2007 AT&T 250

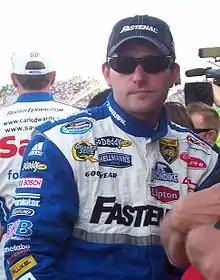
Scott Wimmer in his blue racing suit with a white chest filled with sponsors, wearing sunglasses and a black Fastenal baseball cap

The Busch Series first came to the Milwaukee Mile in the 1984 and 1985 seasons before taking a seven-year absence from visiting the track. It returned to the schedule in 1993 and had been on the series calendar every year since then leading up to the 2007 edition of the race. The track itself was originally built as a horse racing track, and it later held its first automobile race in 1903, making it the oldest motor racing track in the United States.